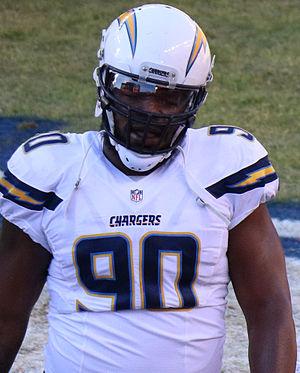
Ricardo Eugene Mathews Jr est un joueur américain de football américain. Il joue actuellement avec les Colts d'Indianapolis.